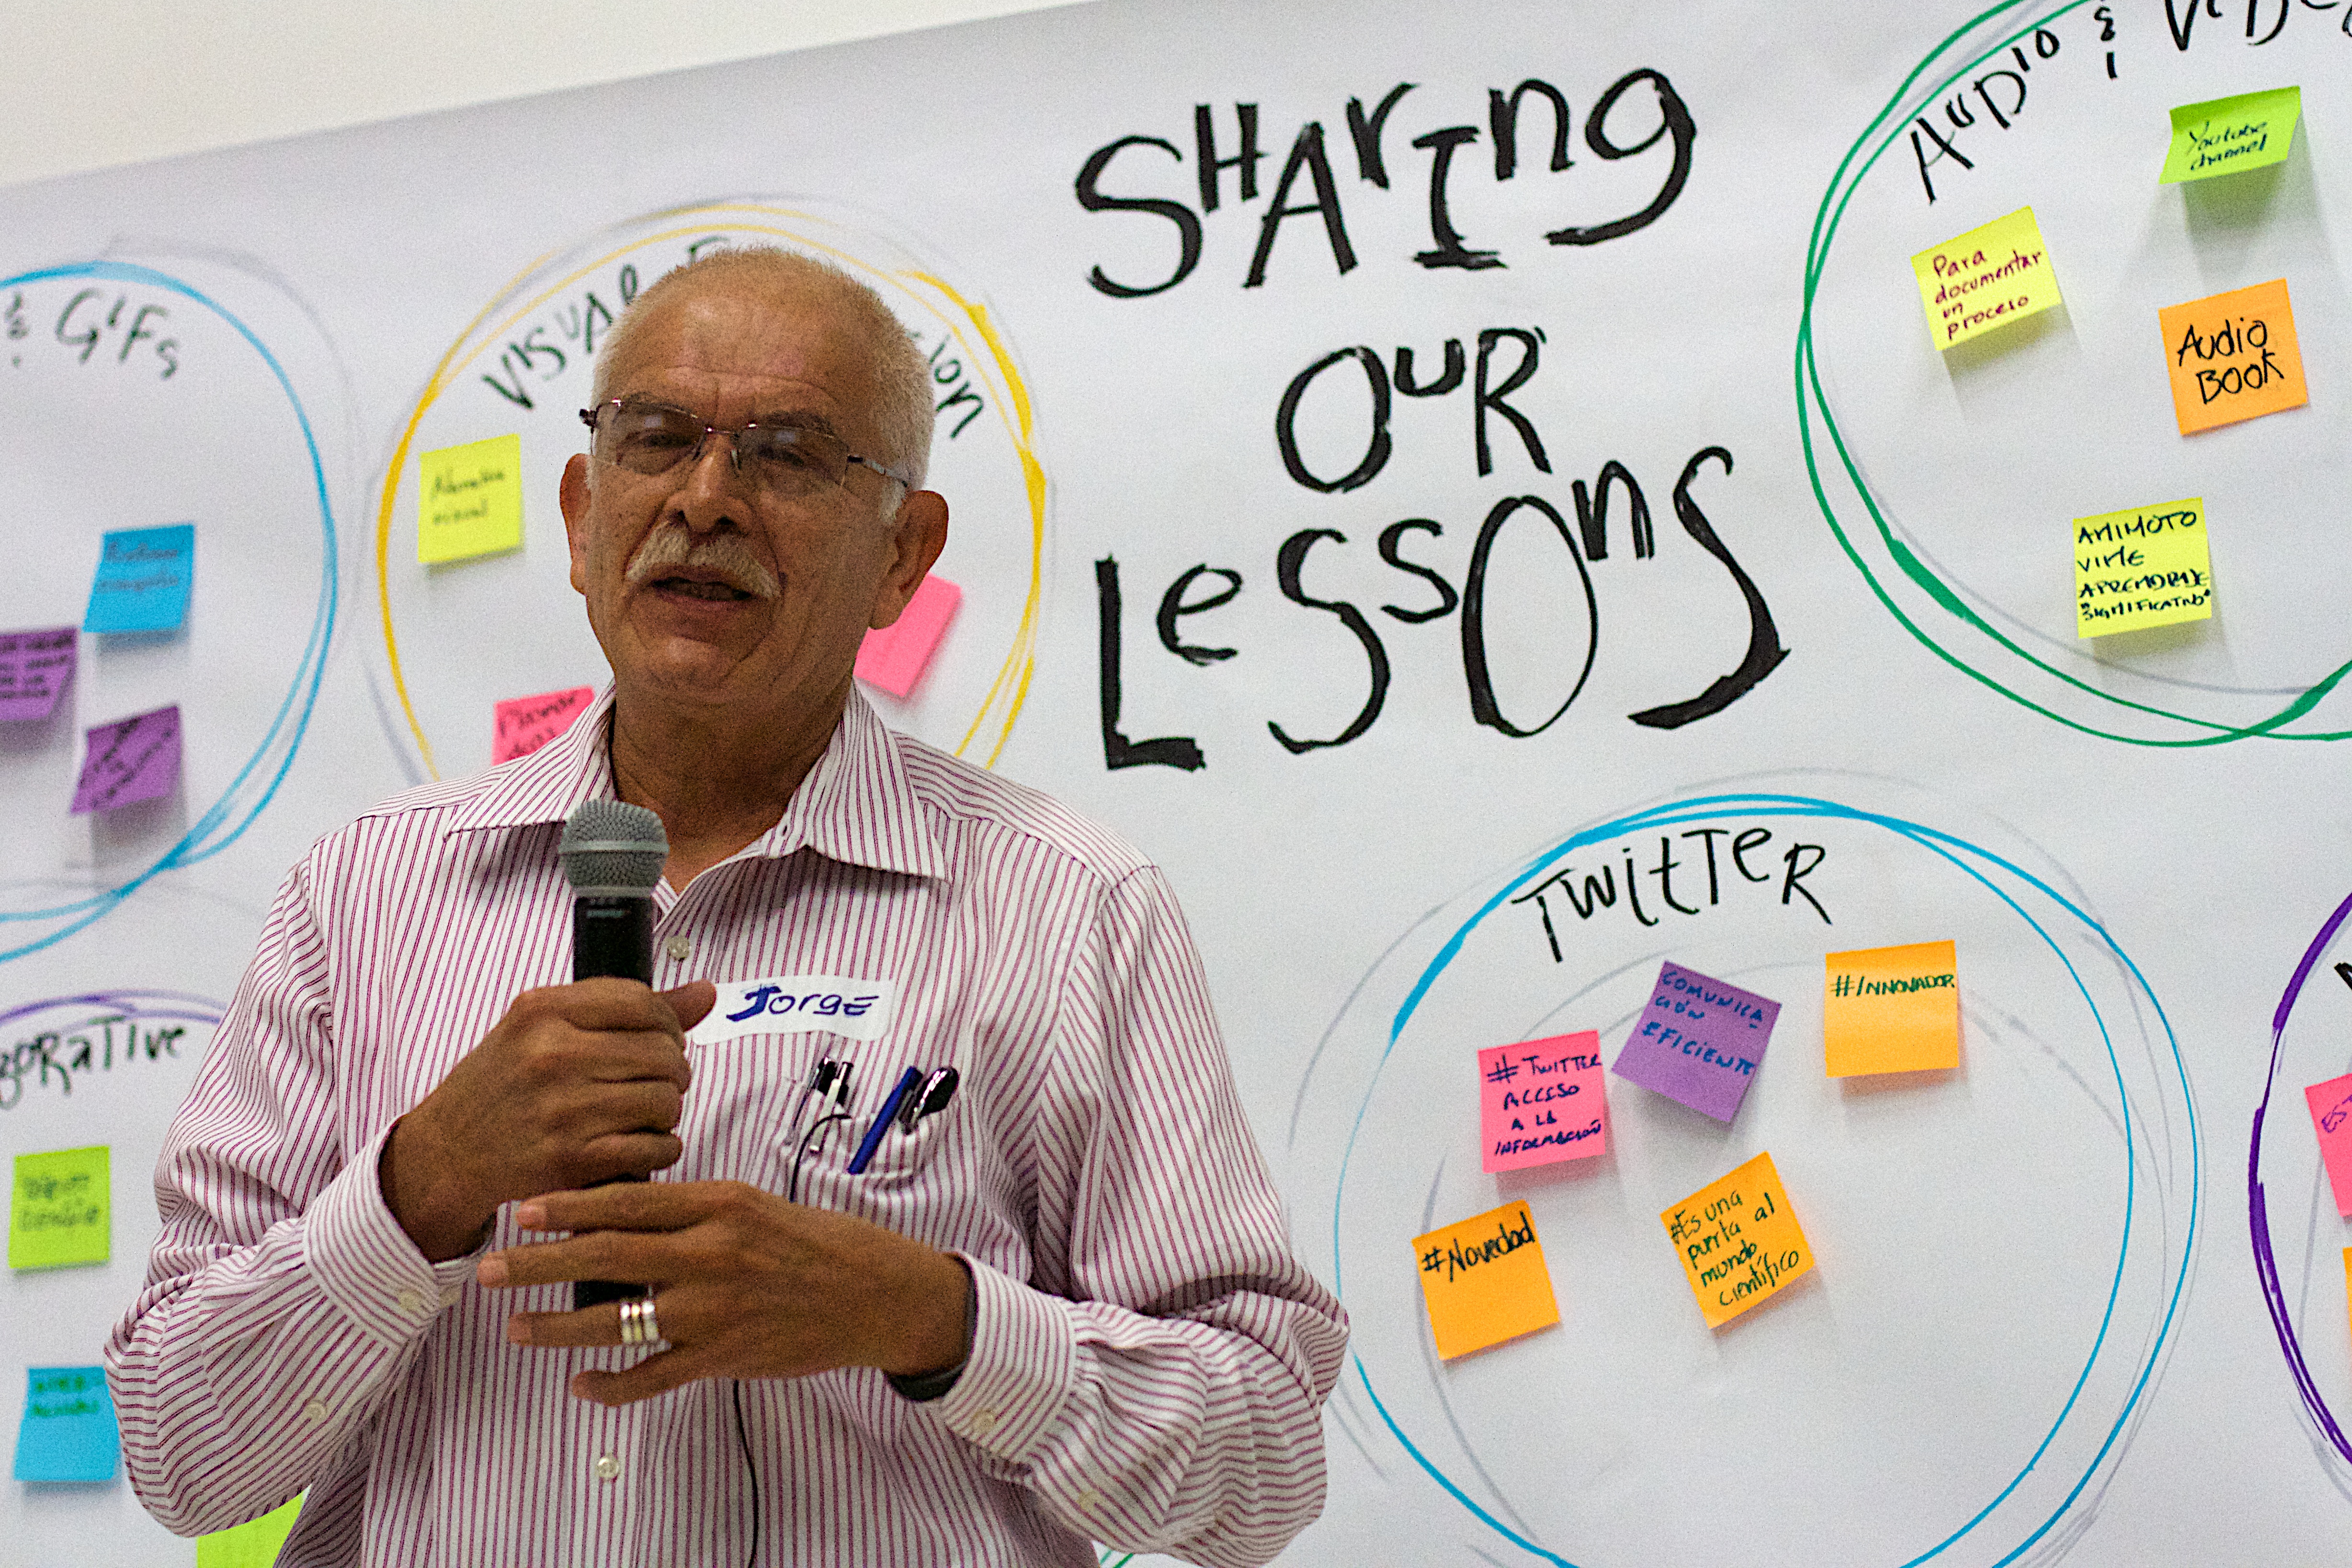
brand, cash, udgagora